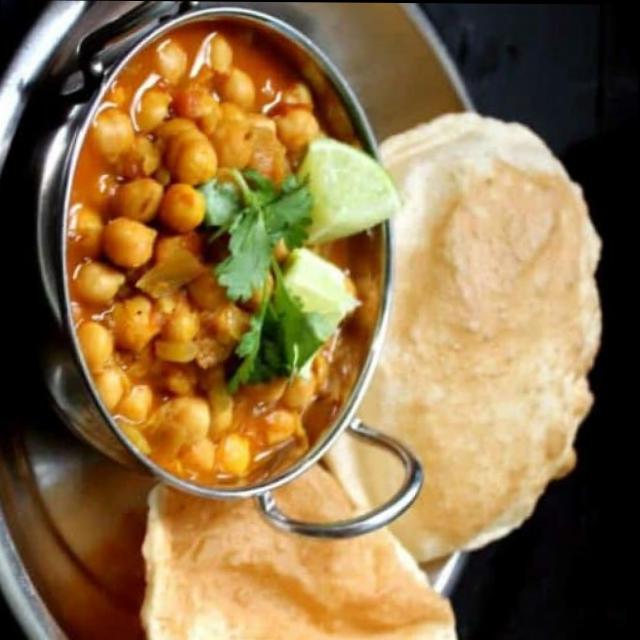
Dish: chole_bhature